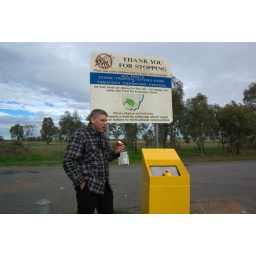
Again! Wow, how many times can you cross the fruit fly line in NSW, it is just rediculous.